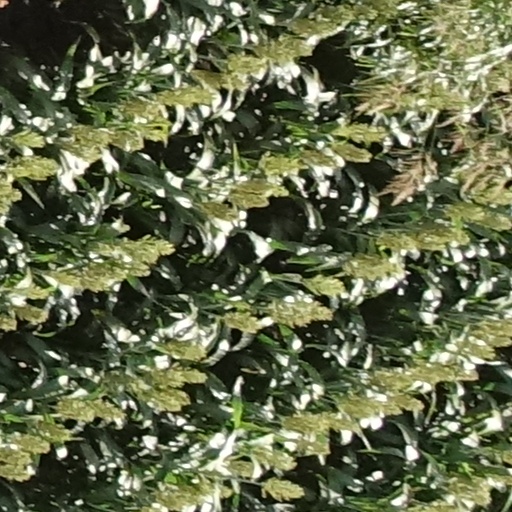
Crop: sorghum